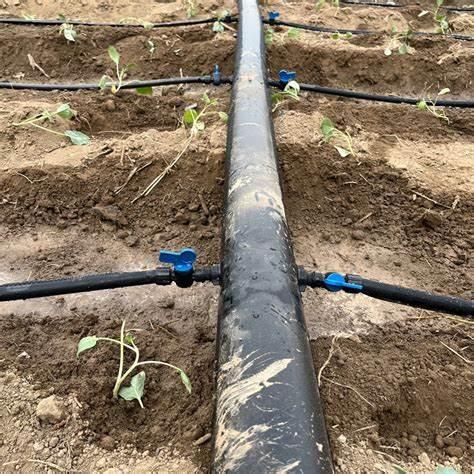
Mabomba meusi ya umwagiliaji yamewekwa kwenye udongo. Mimea michanga imeoteshwa kando ya mabomba hayo. Kuna vali za bluu zilizounganishwa na mabomba madogo. Huu unaonekana kuwa mfumo wa umwagiliaji wa matone.